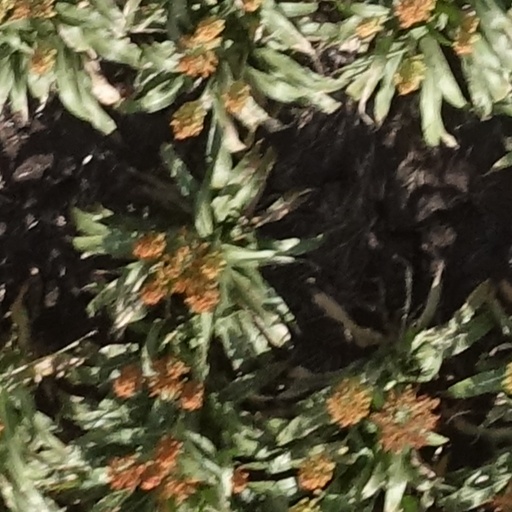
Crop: sorghum